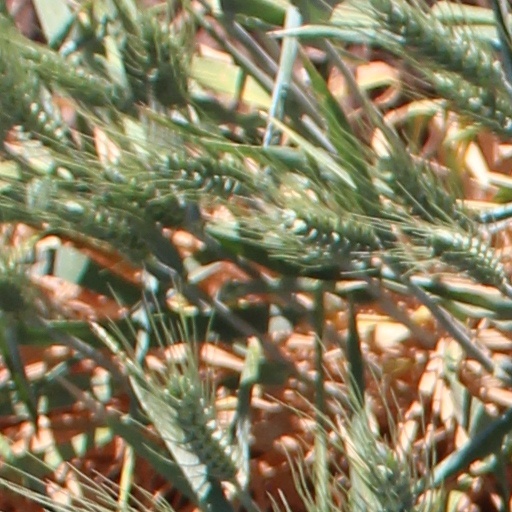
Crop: wheat